Treatise of the Three Impostors

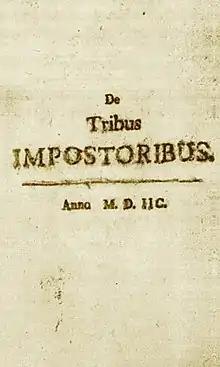
Treatise of the Three Impostors

The Treatise of the Three Impostors was a long-rumored book denying all three Abrahamic religions: Christianity, Judaism, and Islam, with the "impostors" of the title being Jesus, Moses, and Muhammad. Hearsay concerning such a book surfaces by the 13th century and circulates through the 17th century. Authorship of the hoax book was variously ascribed to Jewish, Muslim, and Christian writers. Fabrications of the text eventually begin clandestine circulation, with a notable French underground edition Traité sur les trois imposteurs first appearing in 1719.